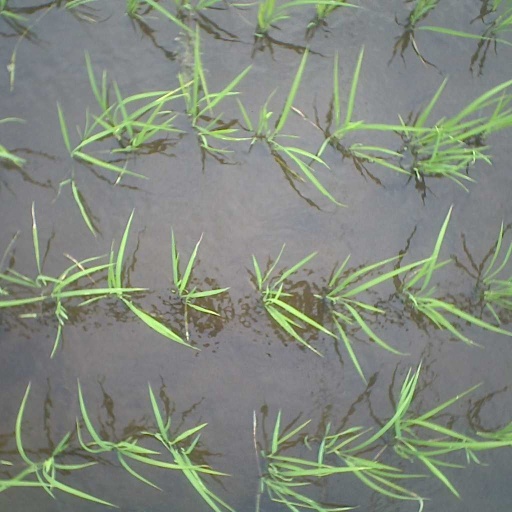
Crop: rice